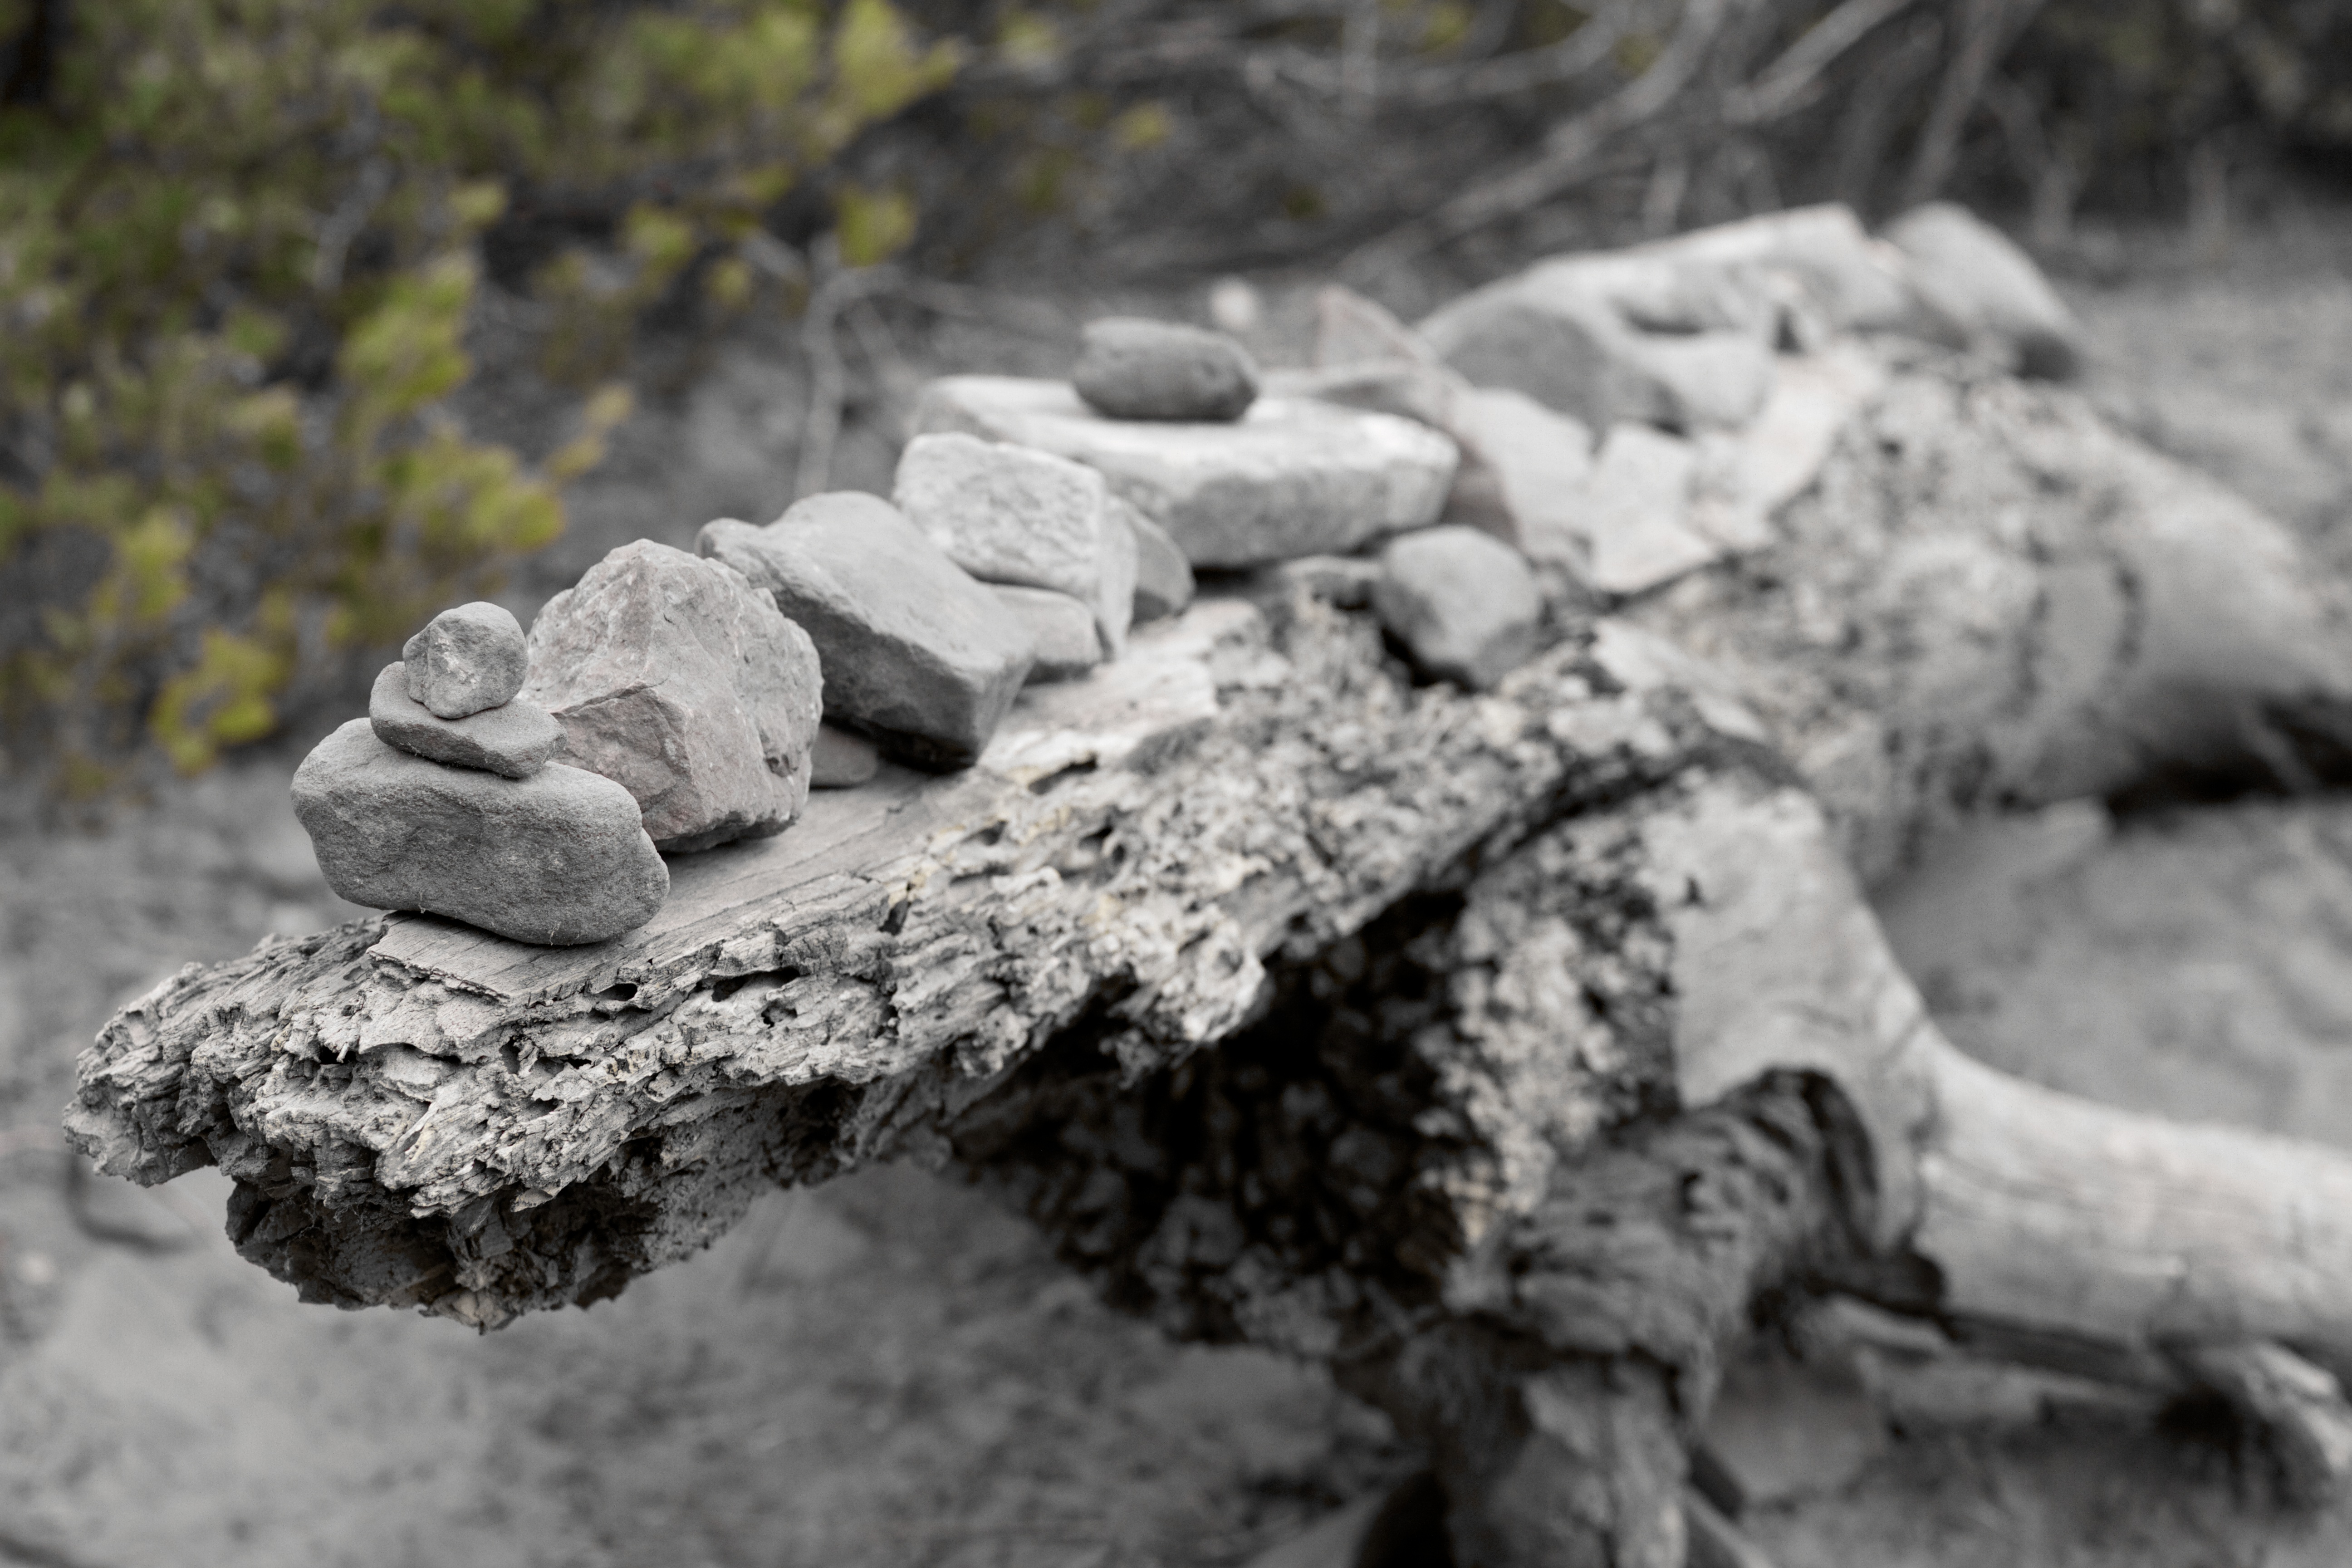
tree, rock, branch, black and white, wood, trunk, soil, reptile, monochrome, material, cool image, geology, monochrome photography